Springfield to Fayetteville Road-Cross Hollow Segment

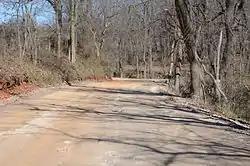

The Springfield to Fayetteville Road-Cross Hollow Segment is a section of a historic 19th-century road in Benton County, Arkansas. The road is now designated Old Wire Road, and the historic segment runs northward from its junction with County Road 620, northeast of Lowell. This road bed is a part of one of the first roads built in the area, running from Fayetteville, Arkansas to Springfield, Missouri. Built in 1835, the road bed has its original width (about ) and original embankments. The road is notable as part of the northern route of the Trail of Tears, when Native Americans living east of the Mississippi River were forcibly relocated to what is now Oklahoma, and for its use in military operations during the American Civil War. It is the longest known intact segment of the Trail of Tears in Arkansas.